Dirty Beasts

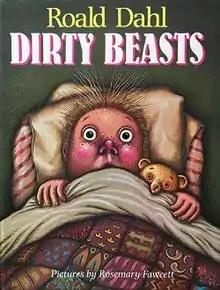
First edition

Dirty Beasts is a 1983 collection of Roald Dahl poems about unsuspecting animals. Intended to be a follow-up to "Revolting Rhymes", the original Jonathan Cape edition was illustrated by Rosemary Fawcett. In 1984, a revised edition was published with illustrations by Quentin Blake.